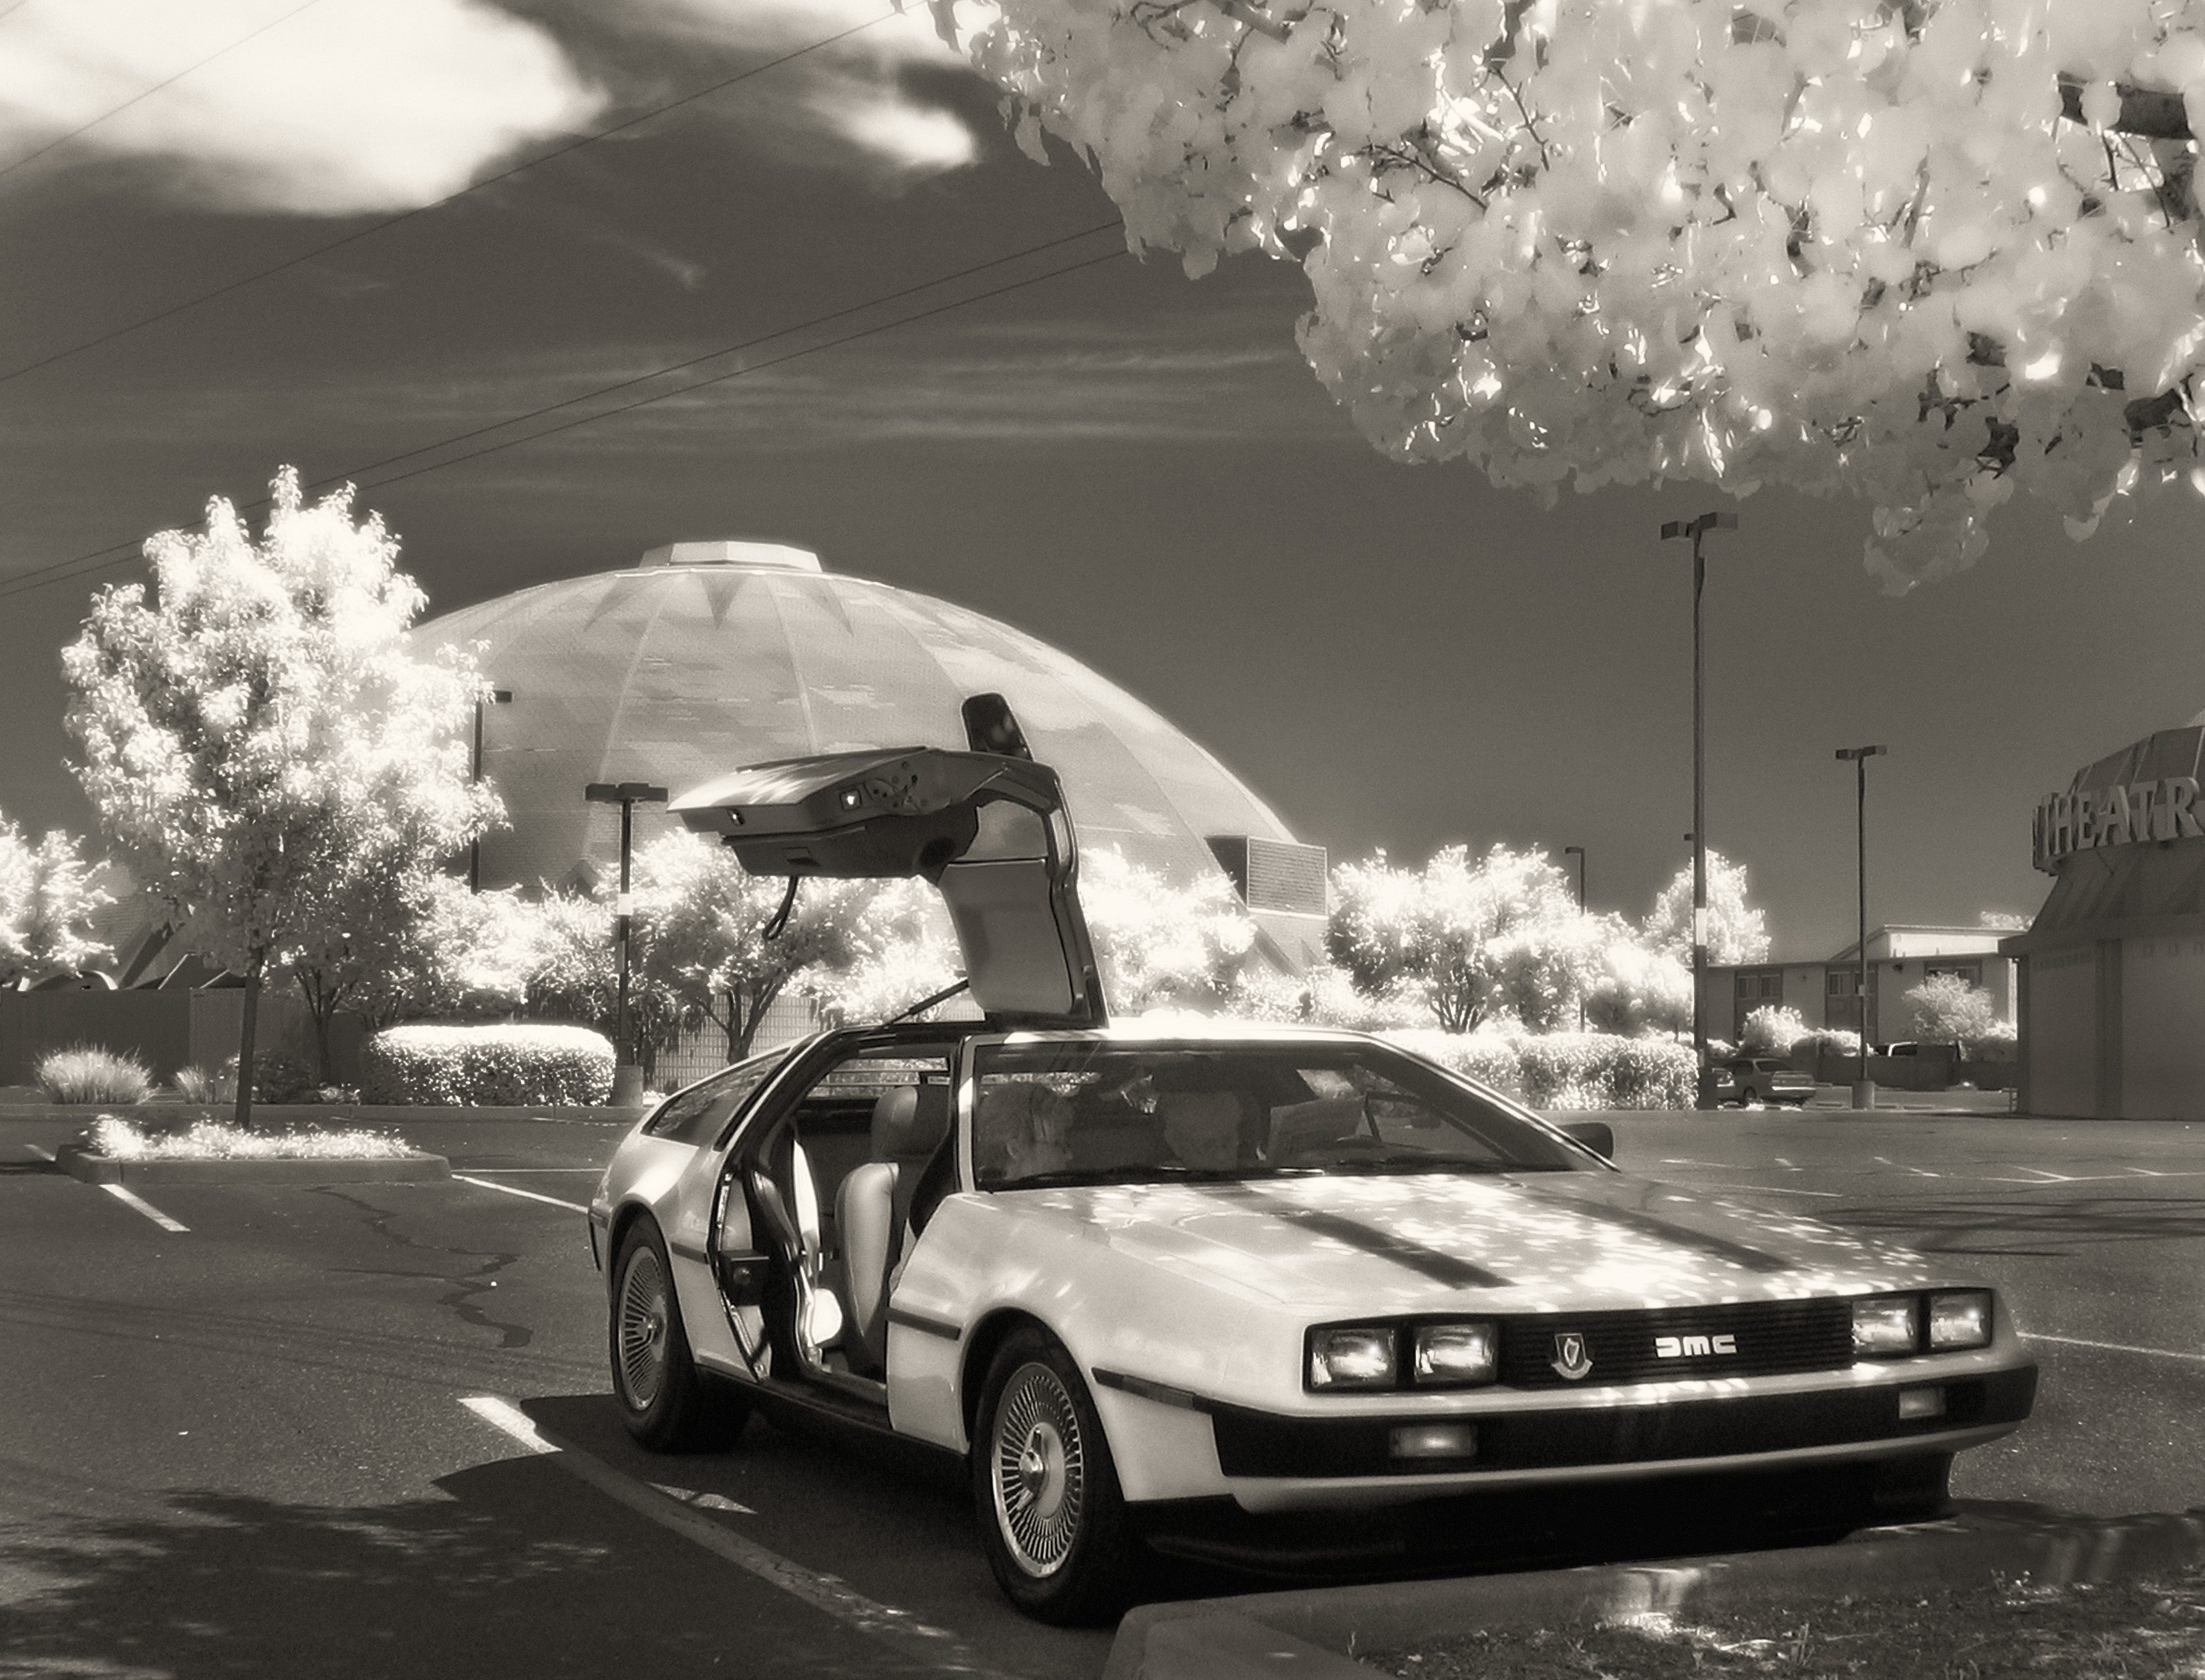
black and white, car, vehicle, monochrome, sports car, race car, supercar, future, the, doors, motor, epic, fail, dmc, dome, company, infrared, midengine, delorean, backtothefuture, gullwing, land vehicle, delorean dmc 12, monochrome photography, automobile make, automotive design, performance car